Franklin Clarence Mars

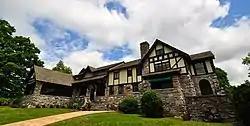
Milky Way Farm Manor House, May 2014.

In the late 1920s, in Pulaski, Tennessee, Mars bought a number of local farms and constructed a large estate called Milky Way Farm. During its construction, Mars employed more than 935 men from Giles County to build a clubhouse, more than 30 barns, and a horse racing track. Gallahadion won the Kentucky Derby in 1940 after Mars died.